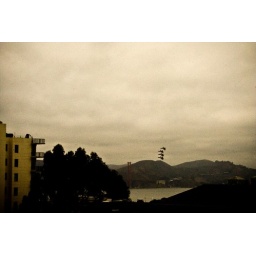
Blue Angels flying in front of the Golden Gate bridge. Shot from my roof in Pacific Heights.